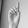
ASL letter: D